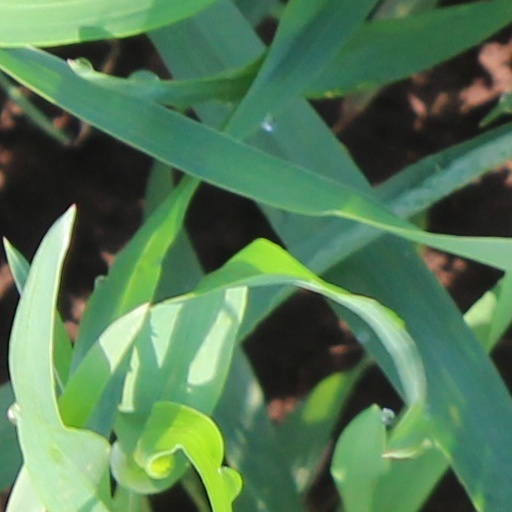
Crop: wheat